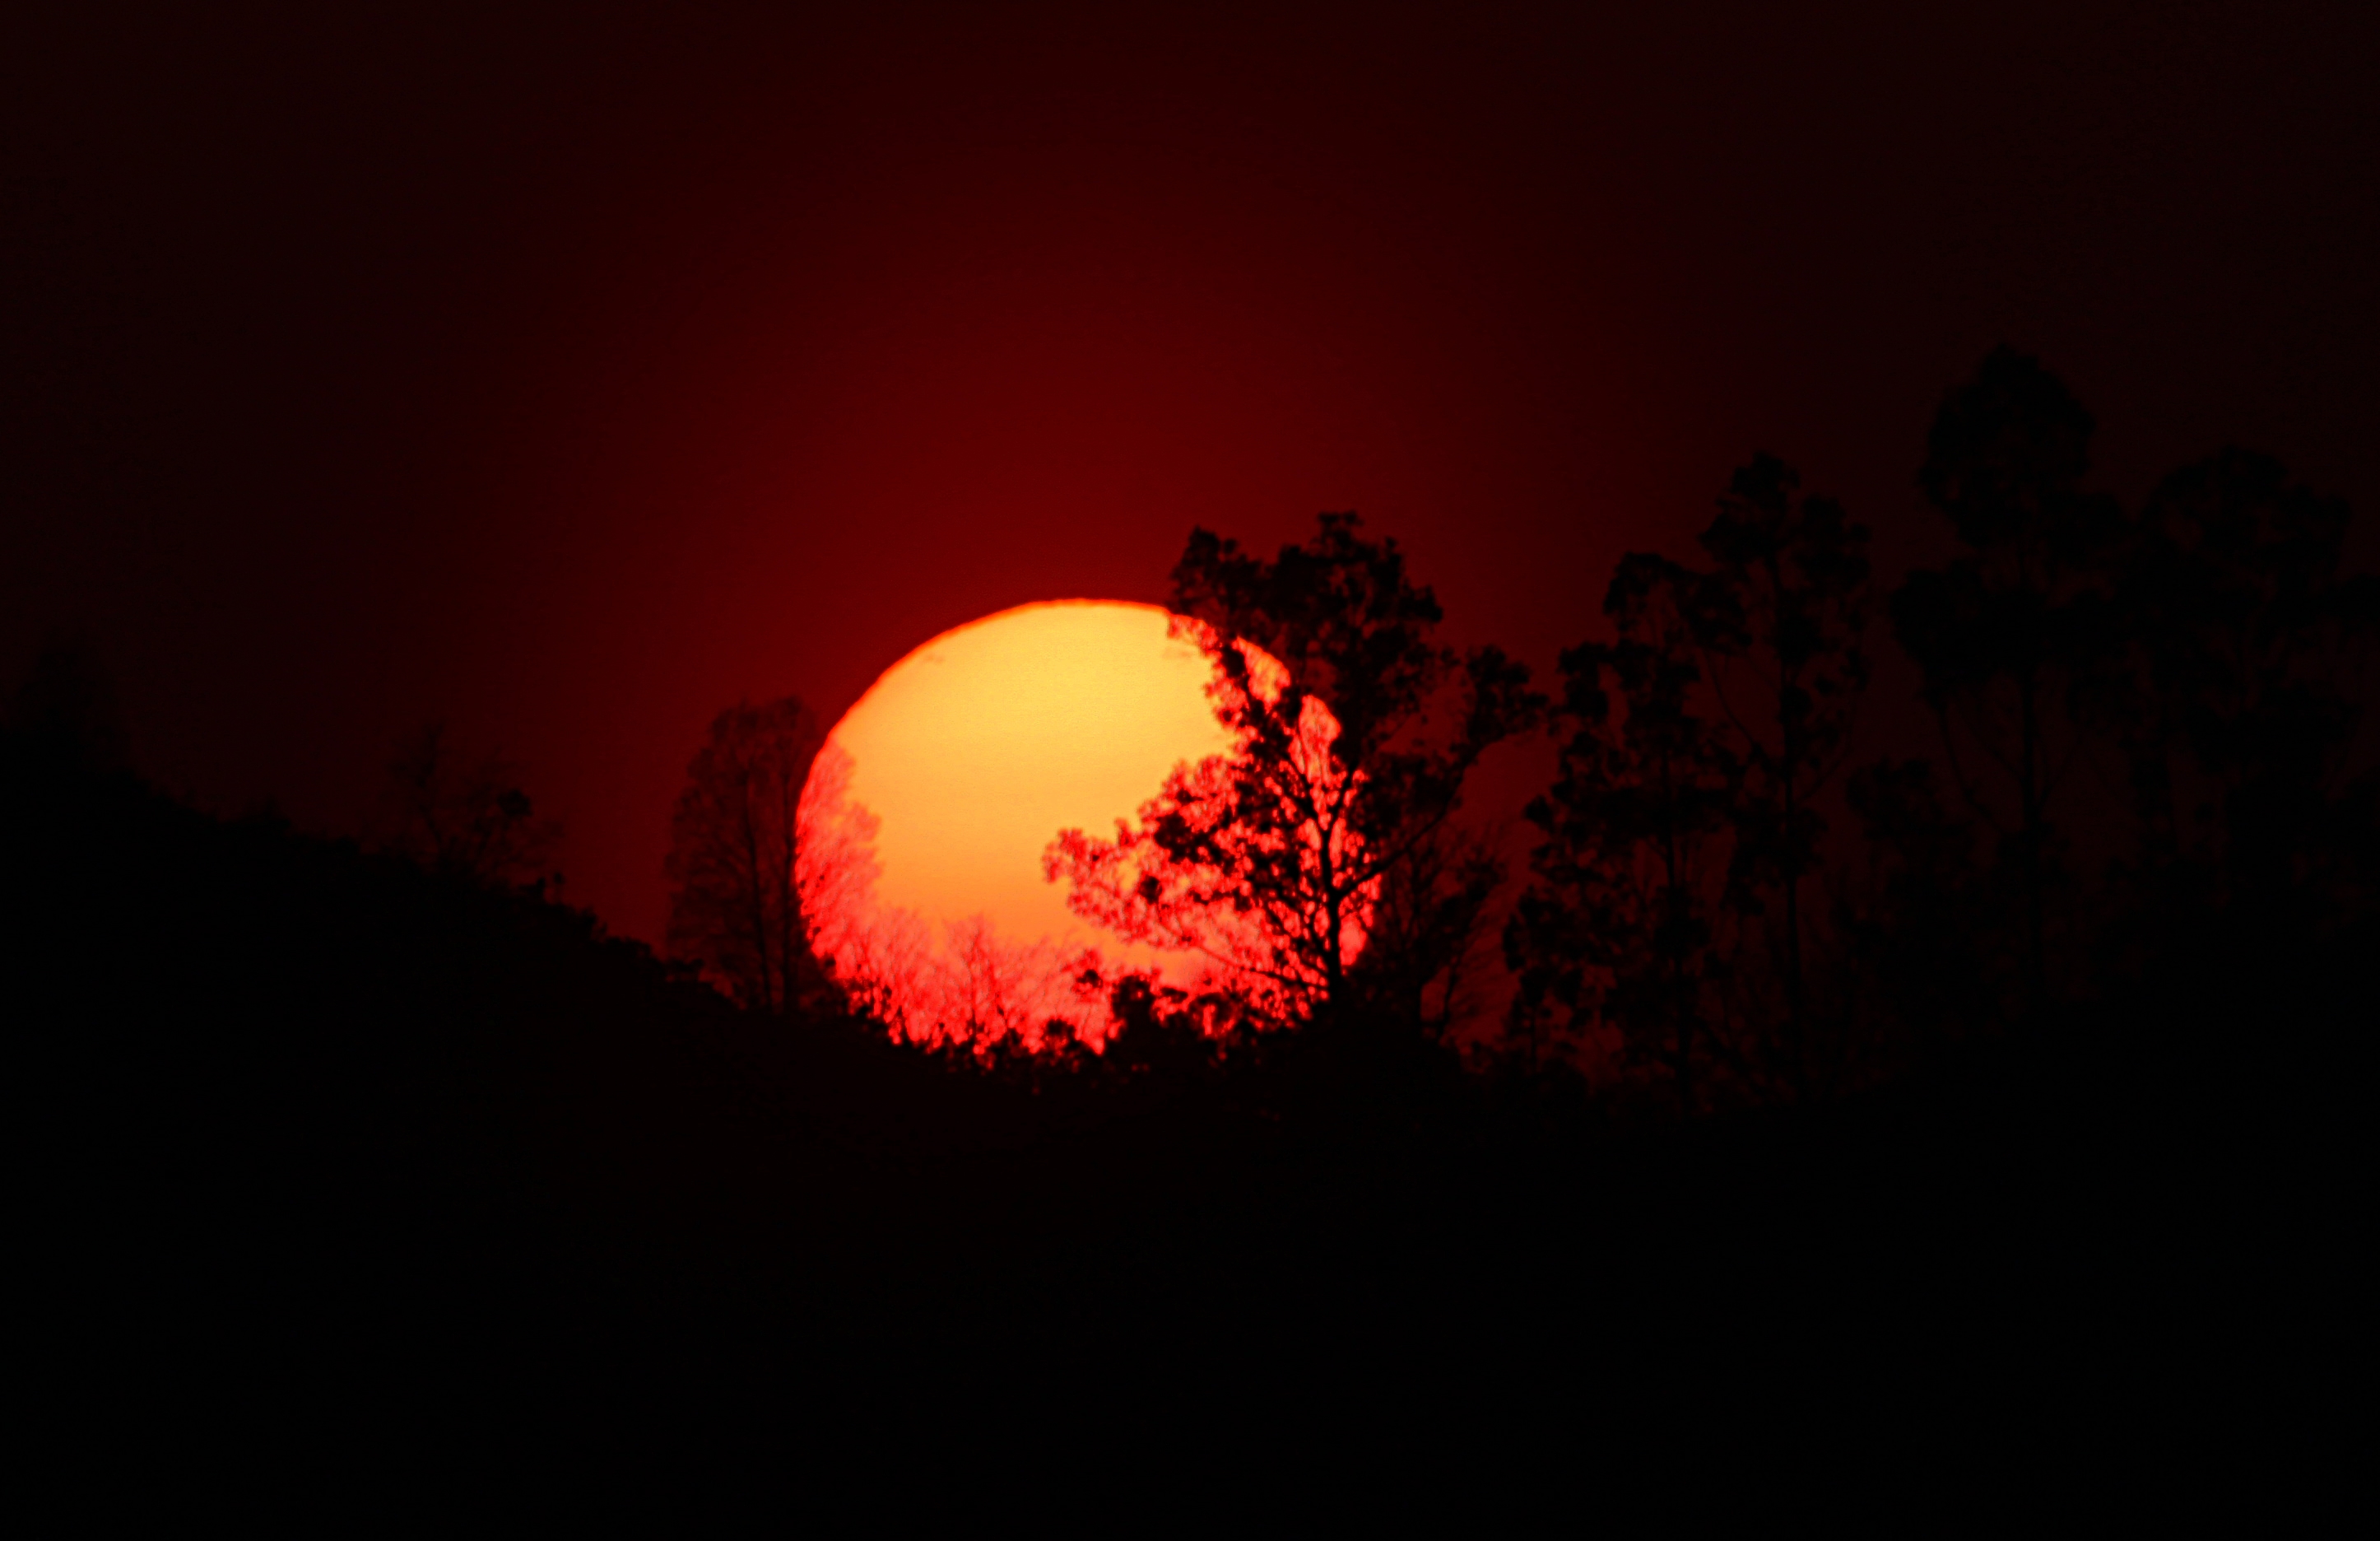
cloud, sky, sun, sunset, night, sunlight, atmosphere, red, darkness, ggl1, gphoto, canoneos500d, geological phenomenon